Newsboys

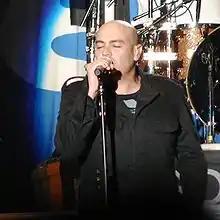
Peter Furler was lead singer of the band for 12 years.

On November 20, 2007 the Newsboys released their second greatest hits compilation, "The Greatest Hits". The eighteen-song CD also features two new songs "I Fought the La..." and "Stay Strong". This album was followed by "Newsboys Live: Houston We Are GO", a CD/DVD combo recording package of a show from the GO Tour, which was released on 30 September 2008. Also in 2008, the band, with Steve Taylor providing vocals, recorded the song "Yo Ho Hero" for "". In 2007, the band's co-founder George Perdikis renounced Christianity and declared himself an atheist. He had not been involved with the band for seventeen years, nor was he in any way involved with their commercially and critically successful singles or albums.